Elsa Merlini

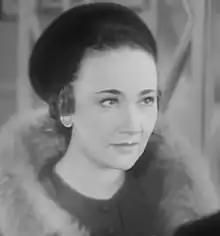
Merlini in the movie "I Don't Know You Anymore" (1936)

Elsa Merlini (26 July 1903 – 22 February 1983), was an Italian film actress. She appeared in 29 films between 1931 and 1976.